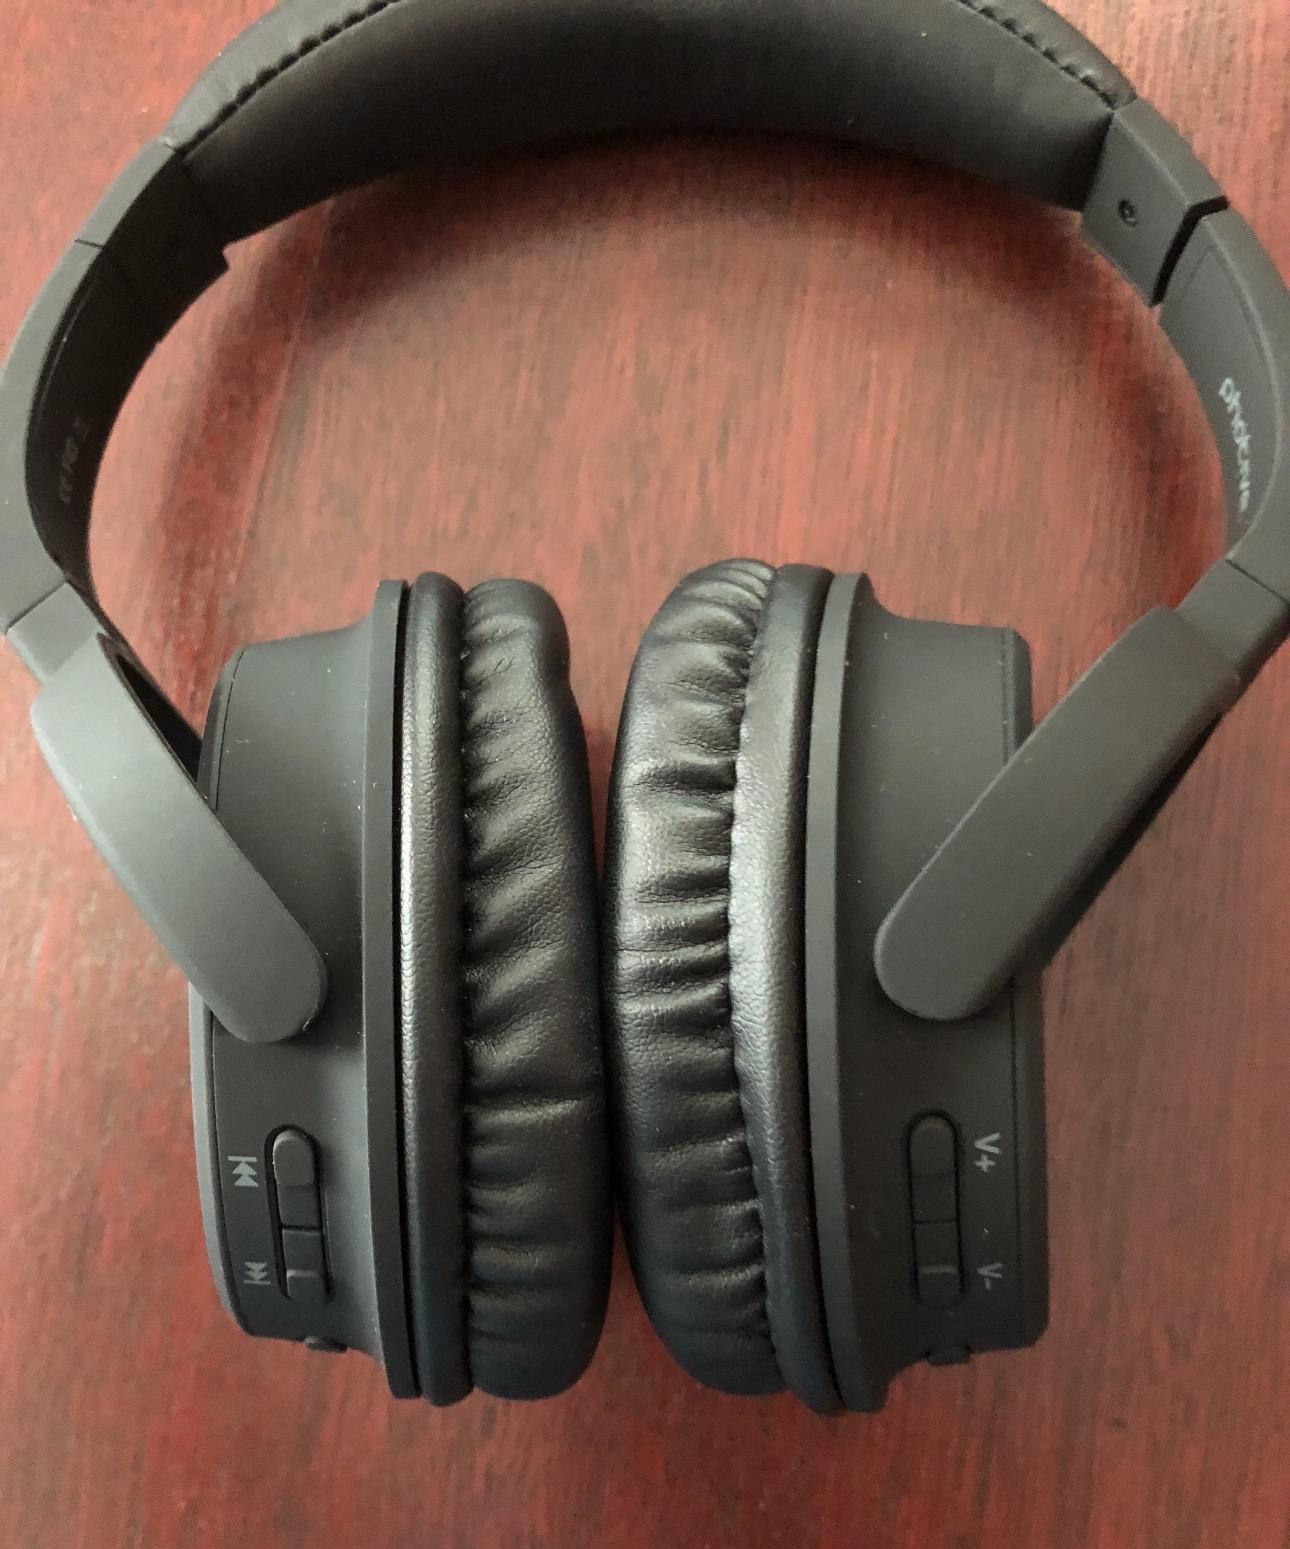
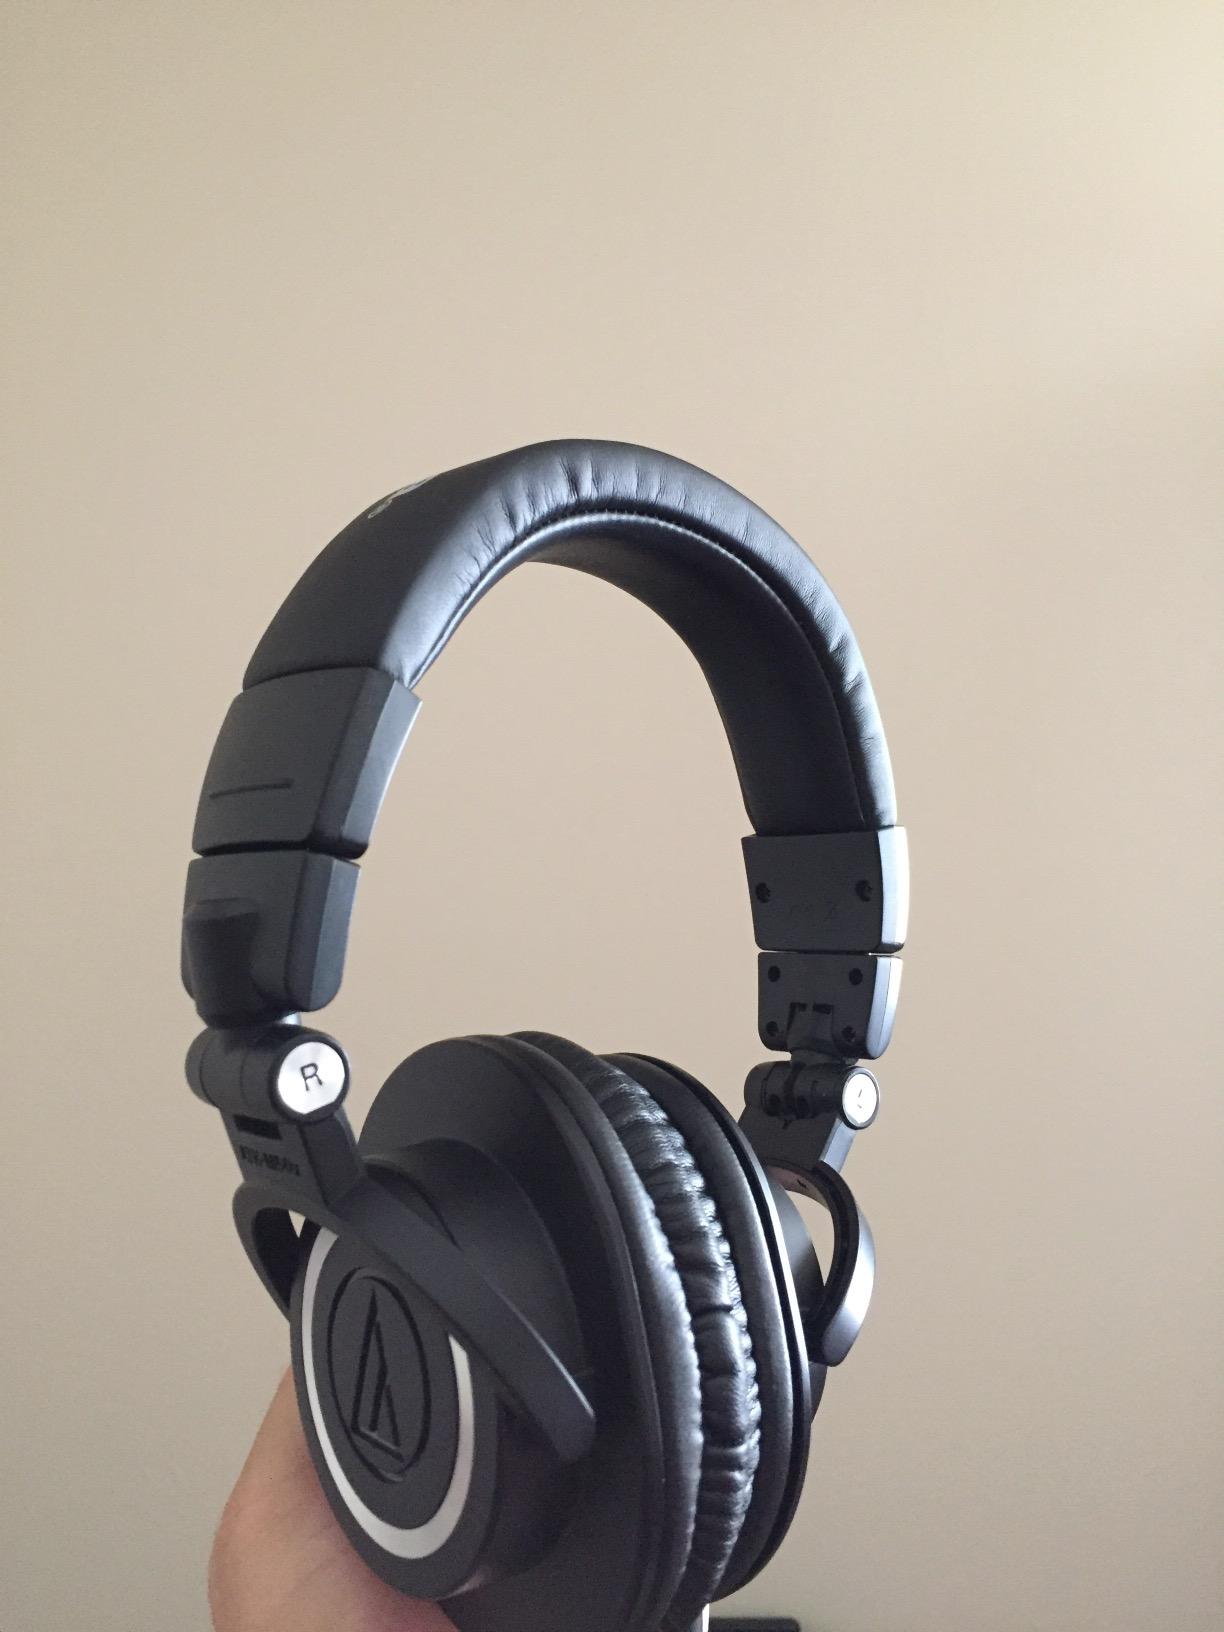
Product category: headphones
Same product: no